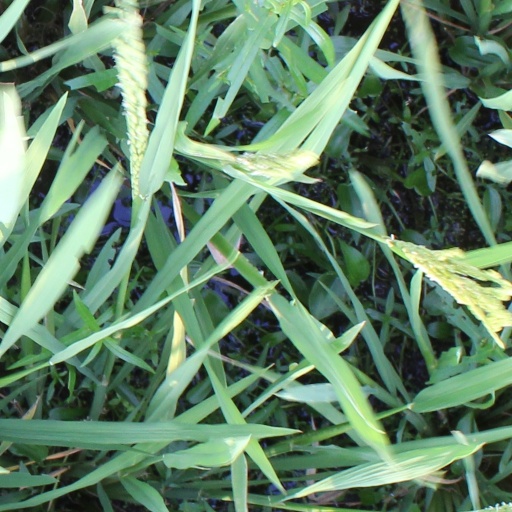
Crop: rice